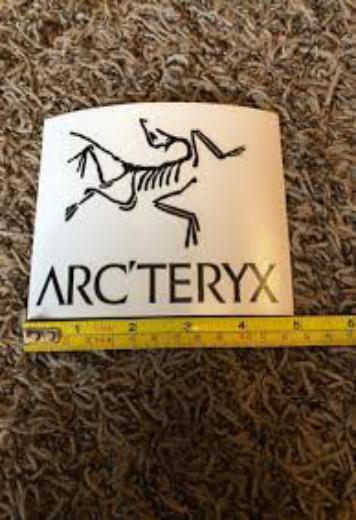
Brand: Arc'teryx
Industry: Clothes